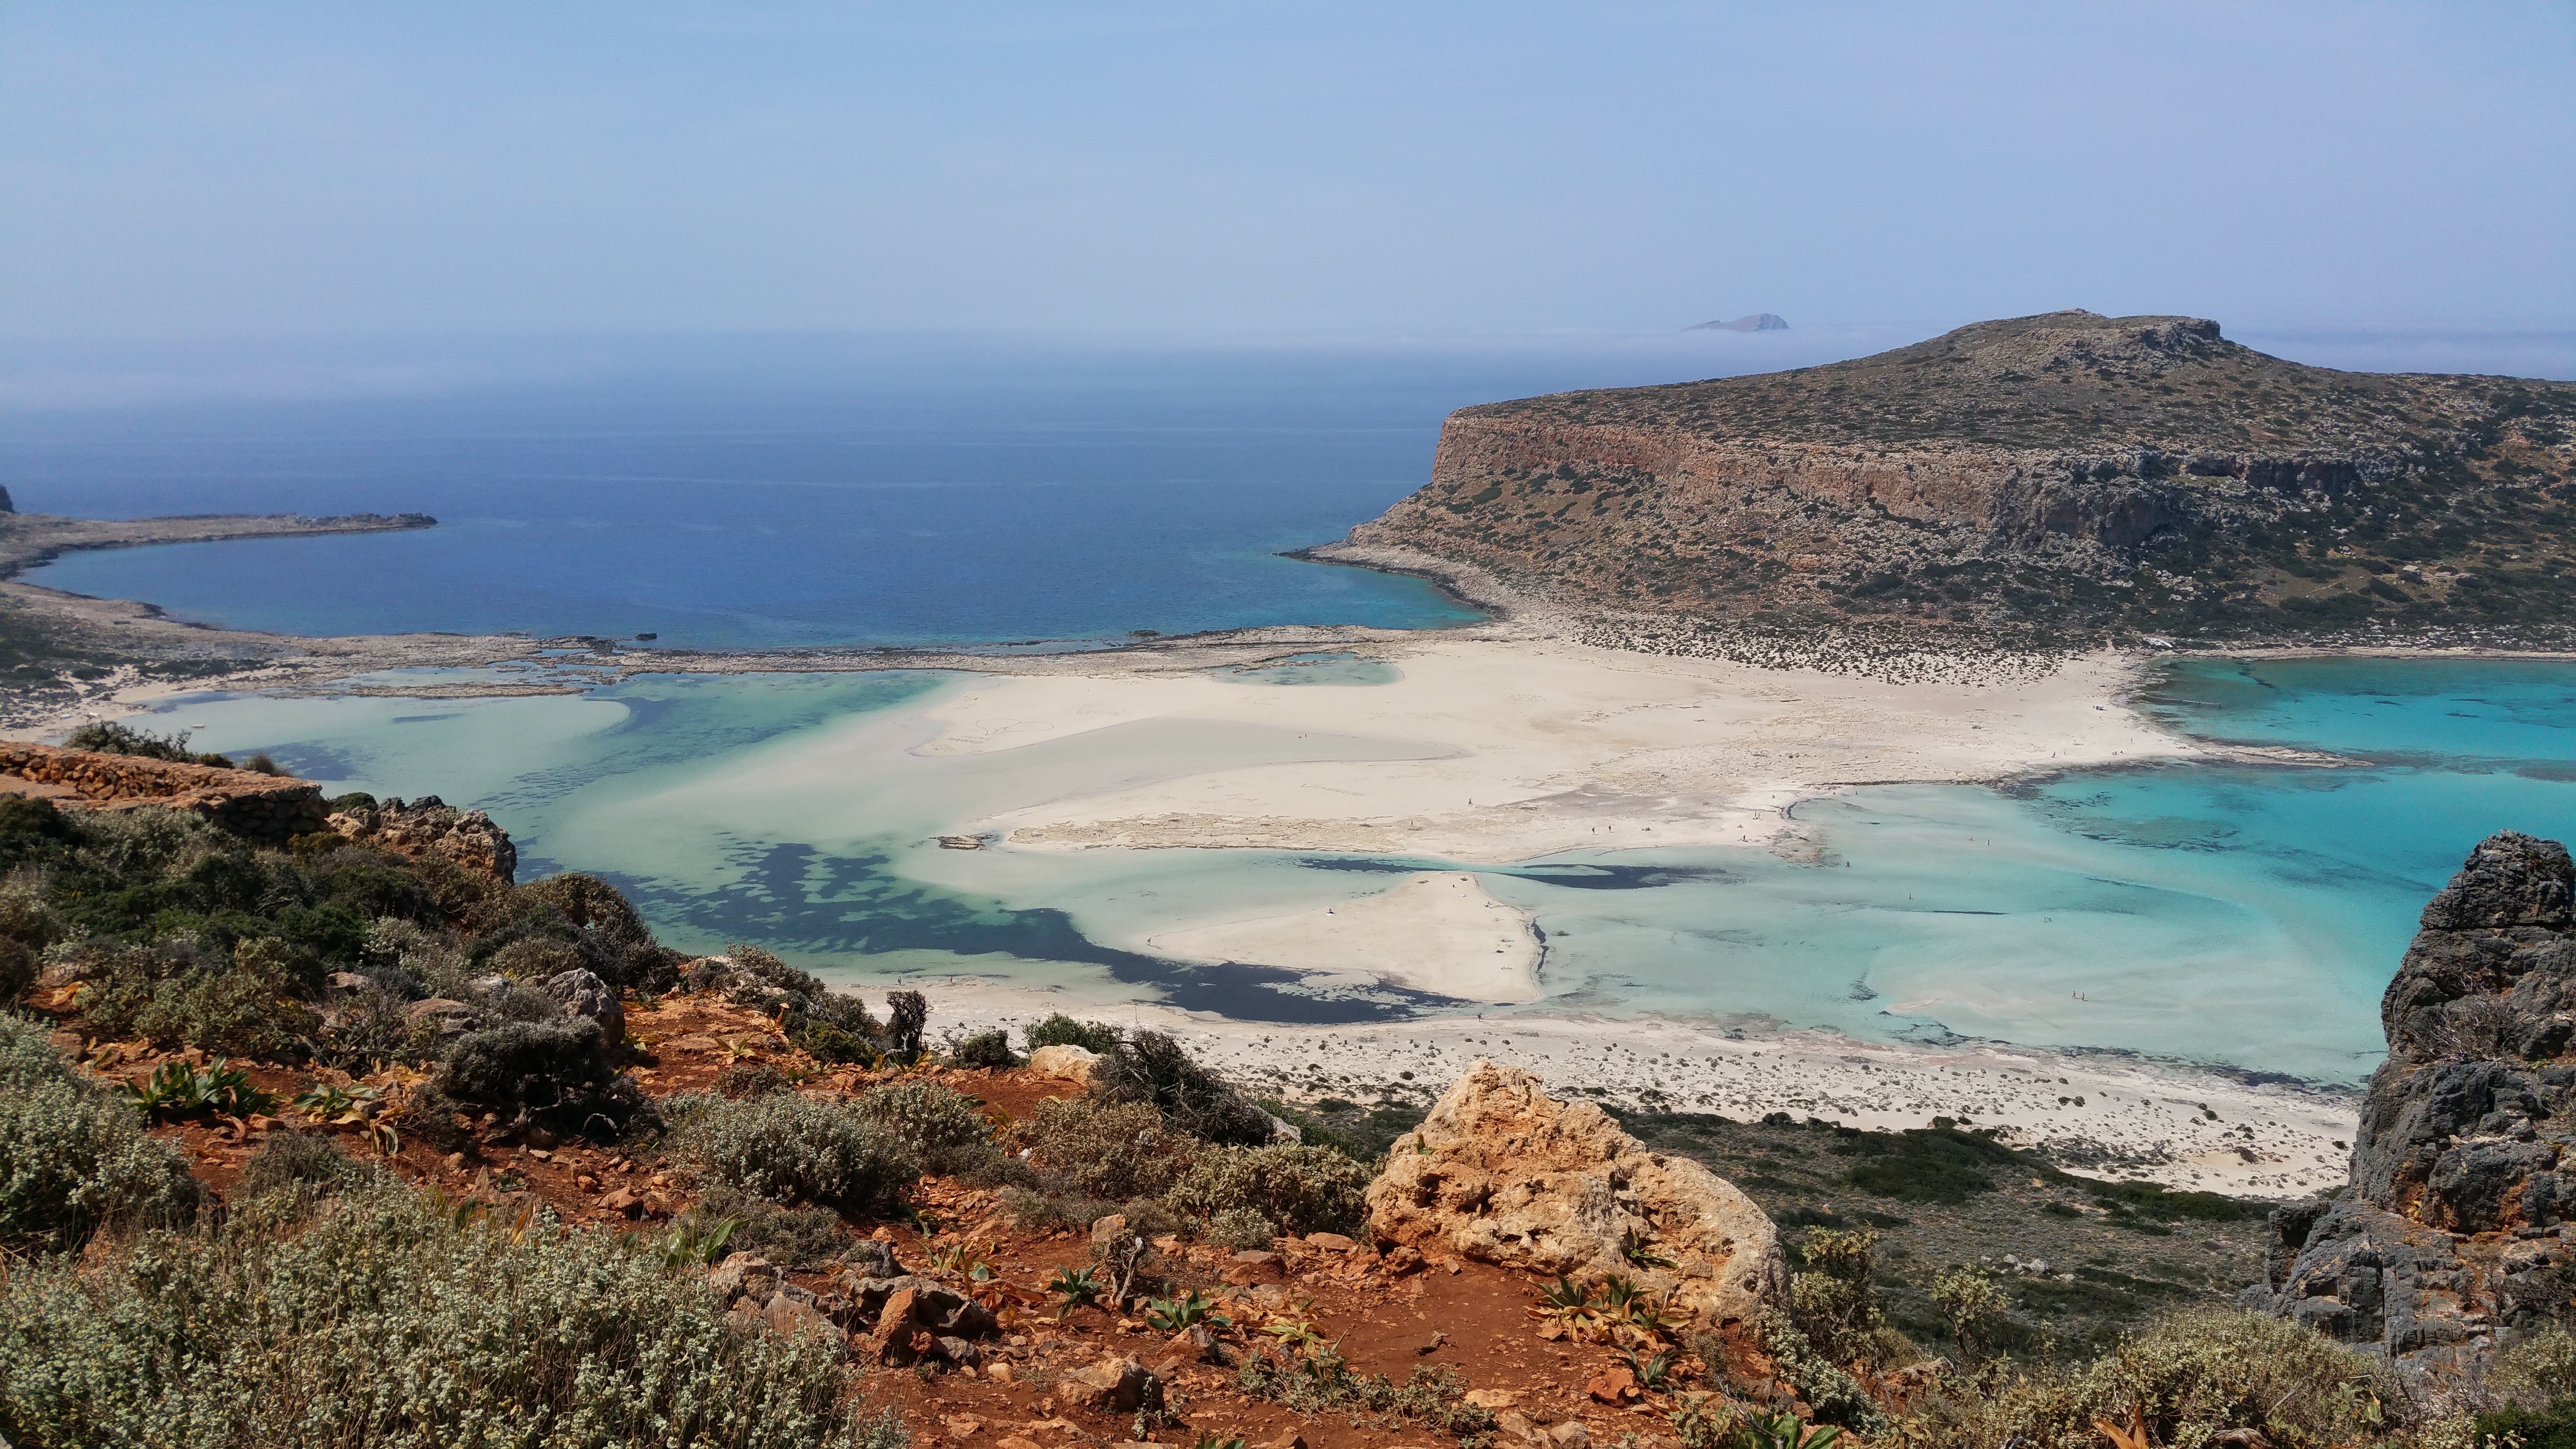
beach, landscape, sea, coast, ocean, shore, cliff, cove, bay, terrain, body of water, cape, islet, landform, geographical feature